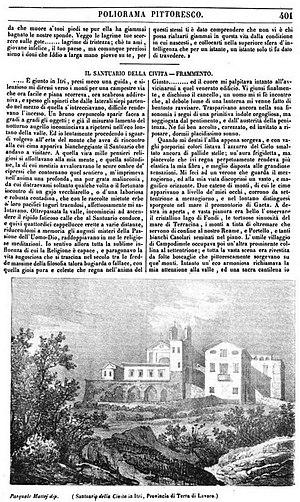
Pasquale Mattei, aussi appelé Pasquale Mattej, né le 29 janvier 1813 à Formia et mort le 17 janvier 1879 à Naples, est un peintre, dessinateur, poète et biographe romantique italien du XIXᵉ siècle. Il était aussi archéologue.